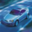
Label: automobile